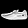
Label: Sneaker